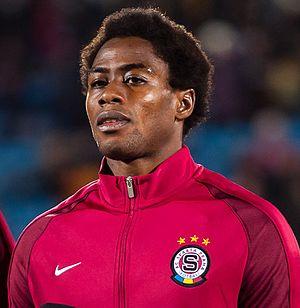
Tiémoko Konaté, né le 3 mars 1990 à Abidjan en Côte d'Ivoire, est un footballeur international ivoirien qui évolue au poste de milieu ou d'attaquant dans le club tchèque du Sparta Prague.